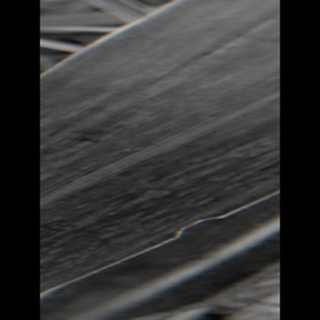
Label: sugarcane_mosaic